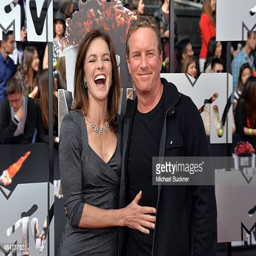
actor and martial artist attend awards at theater